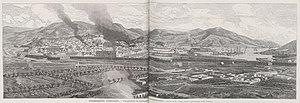
Événements d'Espagne, vue générale de Carthagéne, bombardement (Dessin de M Vierge, d'après la photographie de M Laurent)